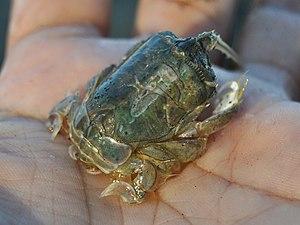
Les Albuneidae sont une famille de crustacés décapodes de l'infra-ordre des Anomura.
Albunea est un genre de crustacés décapodes de la famille des Albuneidae.
Les Hippoidea forment une super-famille de crustacés de l'infra-ordre des Anomura. Ces crustacés vivent dans le sable, et sont souvent appelés « crabes-taupes ».